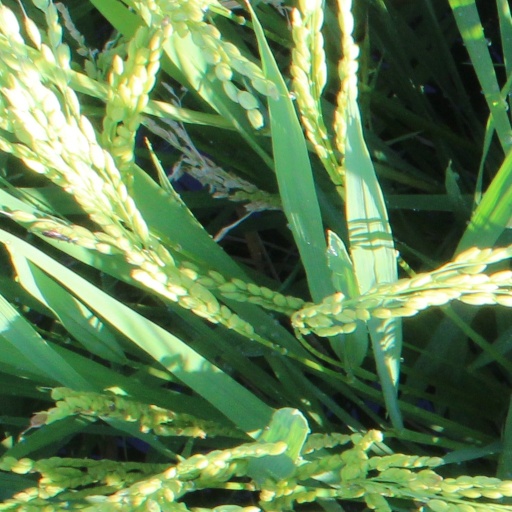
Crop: rice